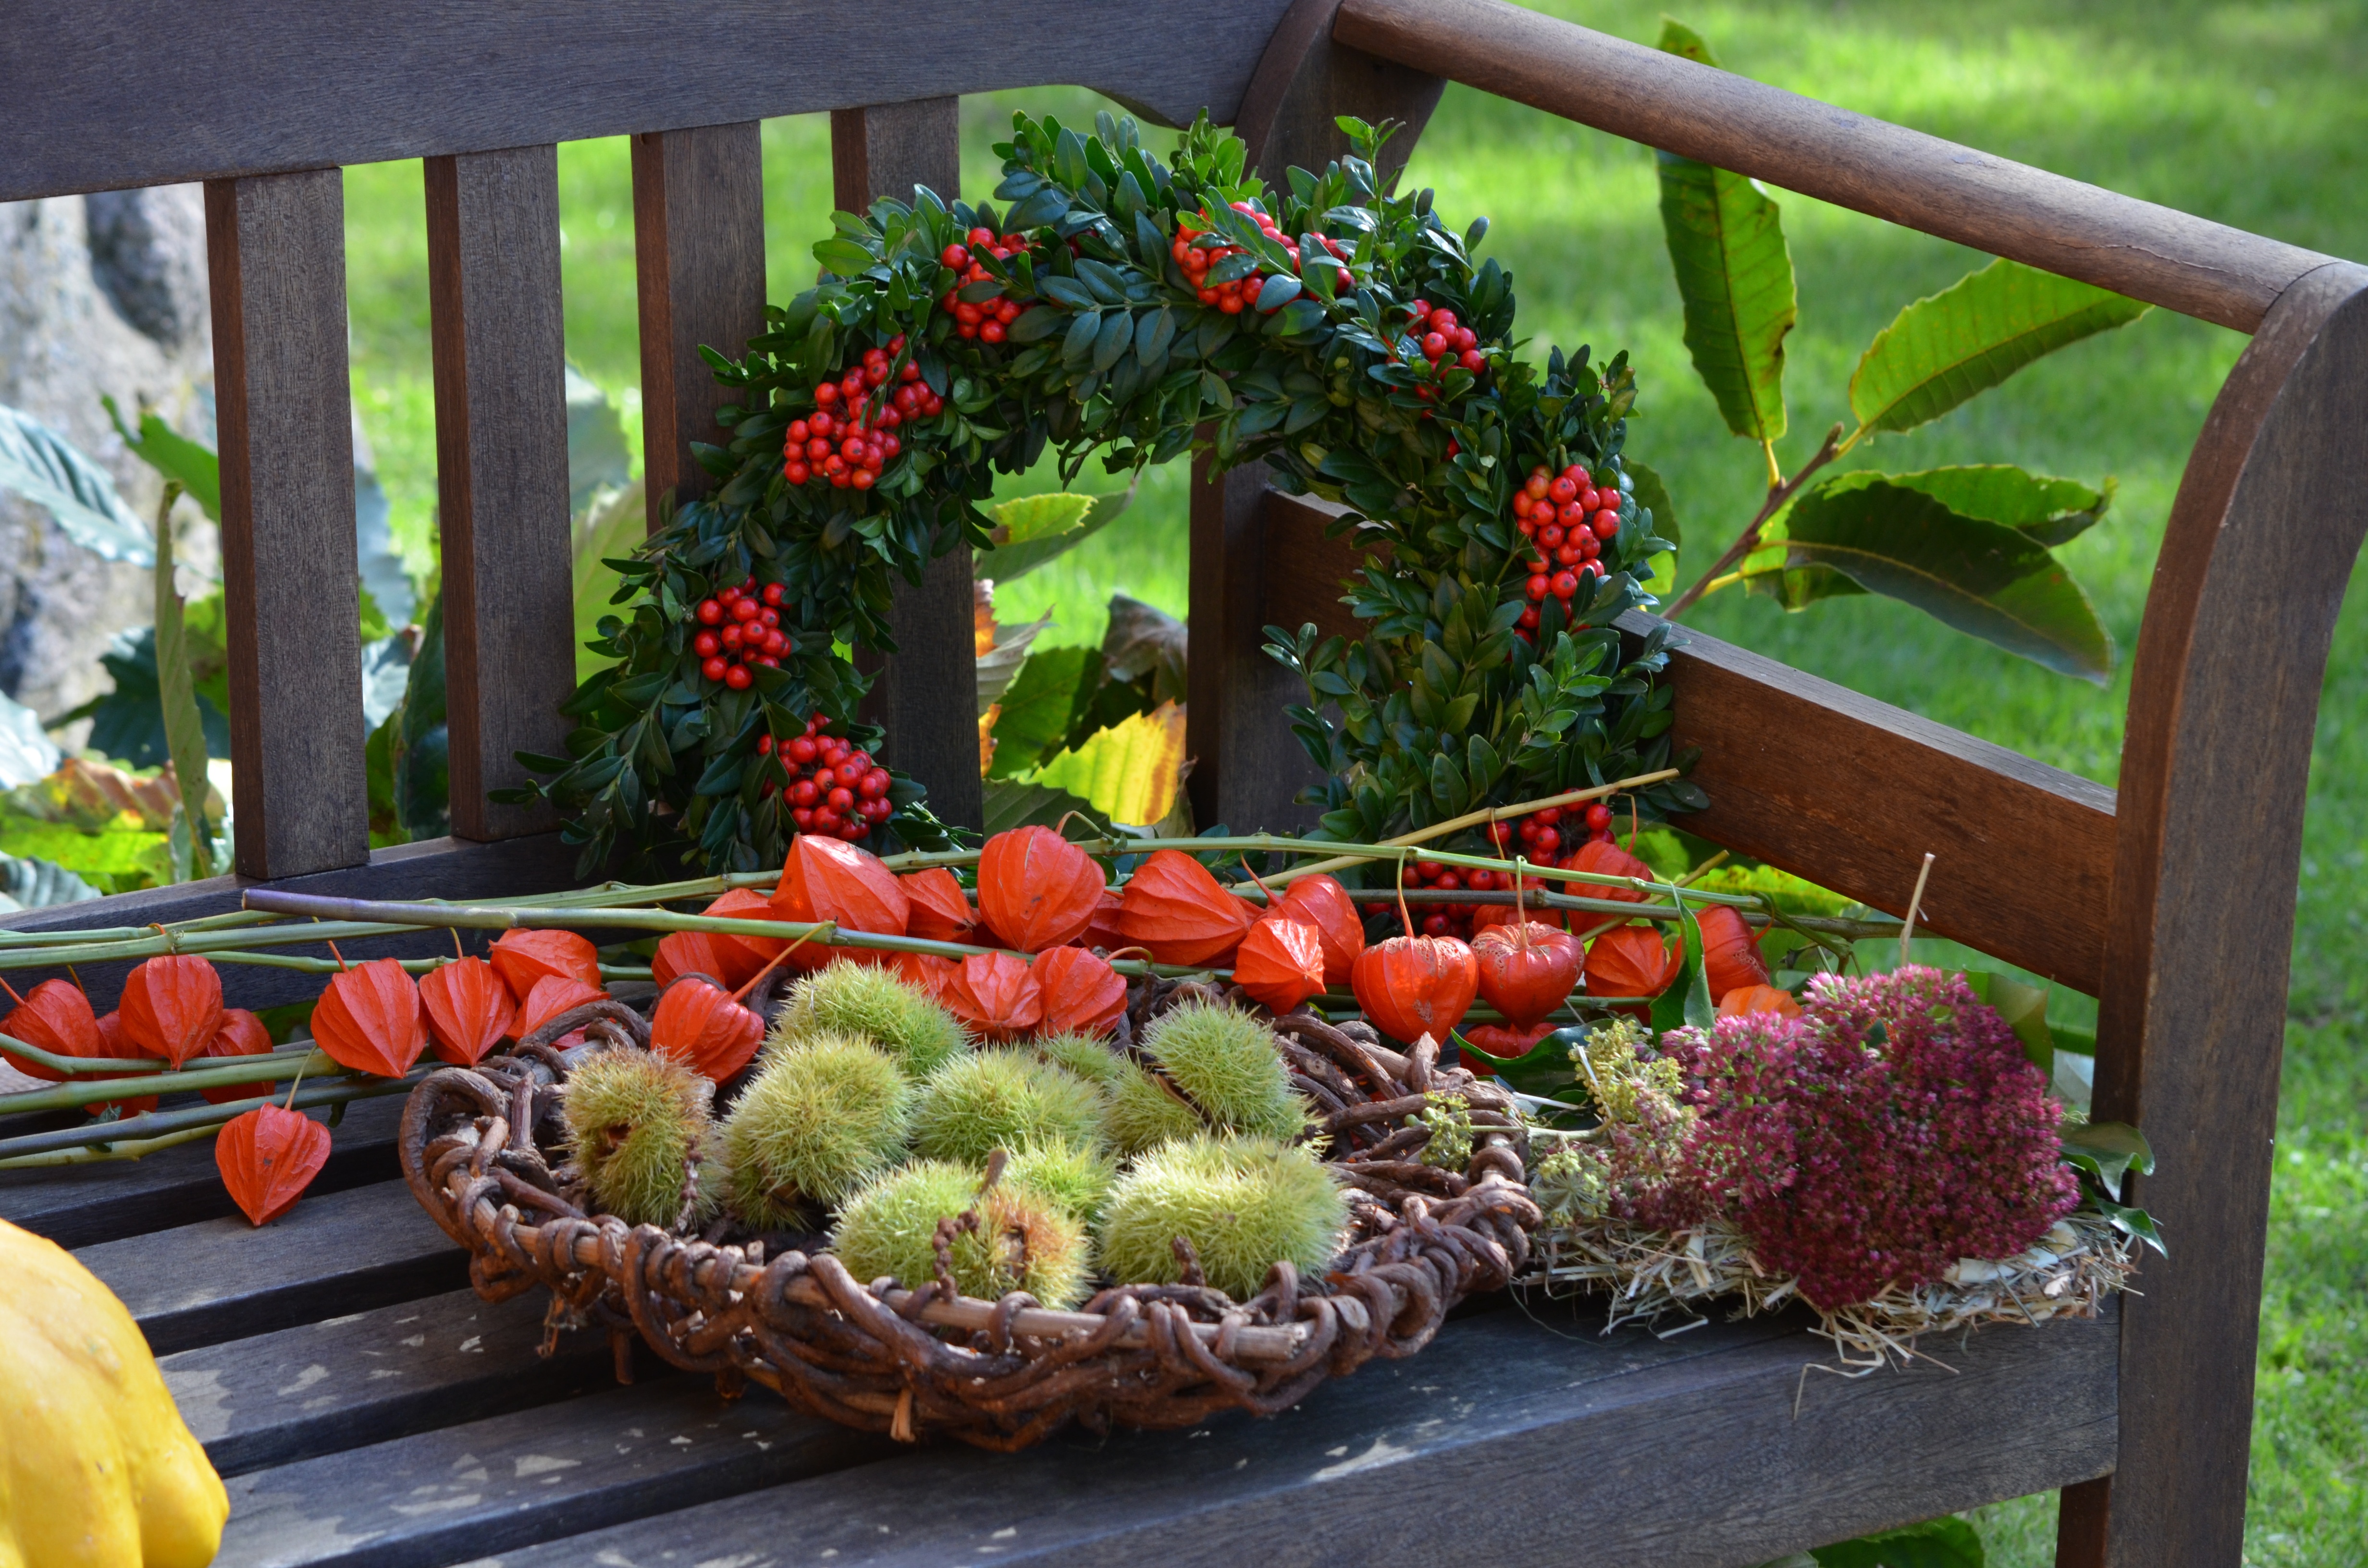
plant, flower, decoration, food, produce, autumn, garden, thanksgiving, floristry, autumn decoration, autumn motives, floral design, man made object, flower arranging